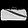
Label: Bag